Ahmose-Meritamun

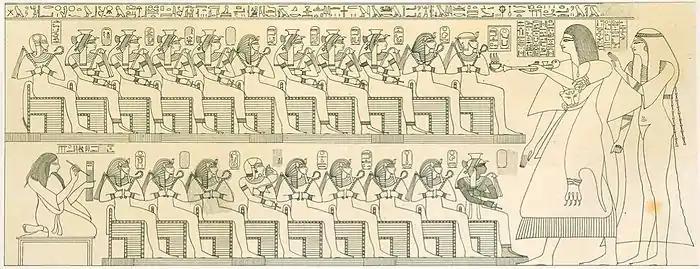
Scene from the tomb of Inherkau dating to the Twentieth dynasty of Egypt. Top row, right to left: Amenhotep I, Ahmose I, Ahhotep I, Ahmose-Meritamun, Sitamun, Siamun?, Ahmose-Henuttamehu, Ahmose-Tumerisy, Ahmose-Nebetta, Ahmose Sapair. Bottom row, right to left: Ahmose-Nefertari, Ramesses I, Mentuhotep II, Amenhotep II, Seqenenre Tao, Ramose?, Ramesses IV, ?, Tuthmosis I.

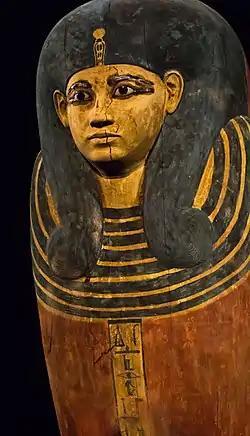
Ahmose-Meritamun's inner coffin.

Her remains were discovered at Deir el-Bahri in TT358 in 1930 by Herbert Eustis Winlock. Her mummy was found in two cedarwood coffins and a cartonage outer case. Her mummy had been rewrapped and reburied by priests who had found her tomb that had been vandalized by robbers. It appears that she died when she was relatively young, with evidence of being afflicted with arthritis and scoliosis.